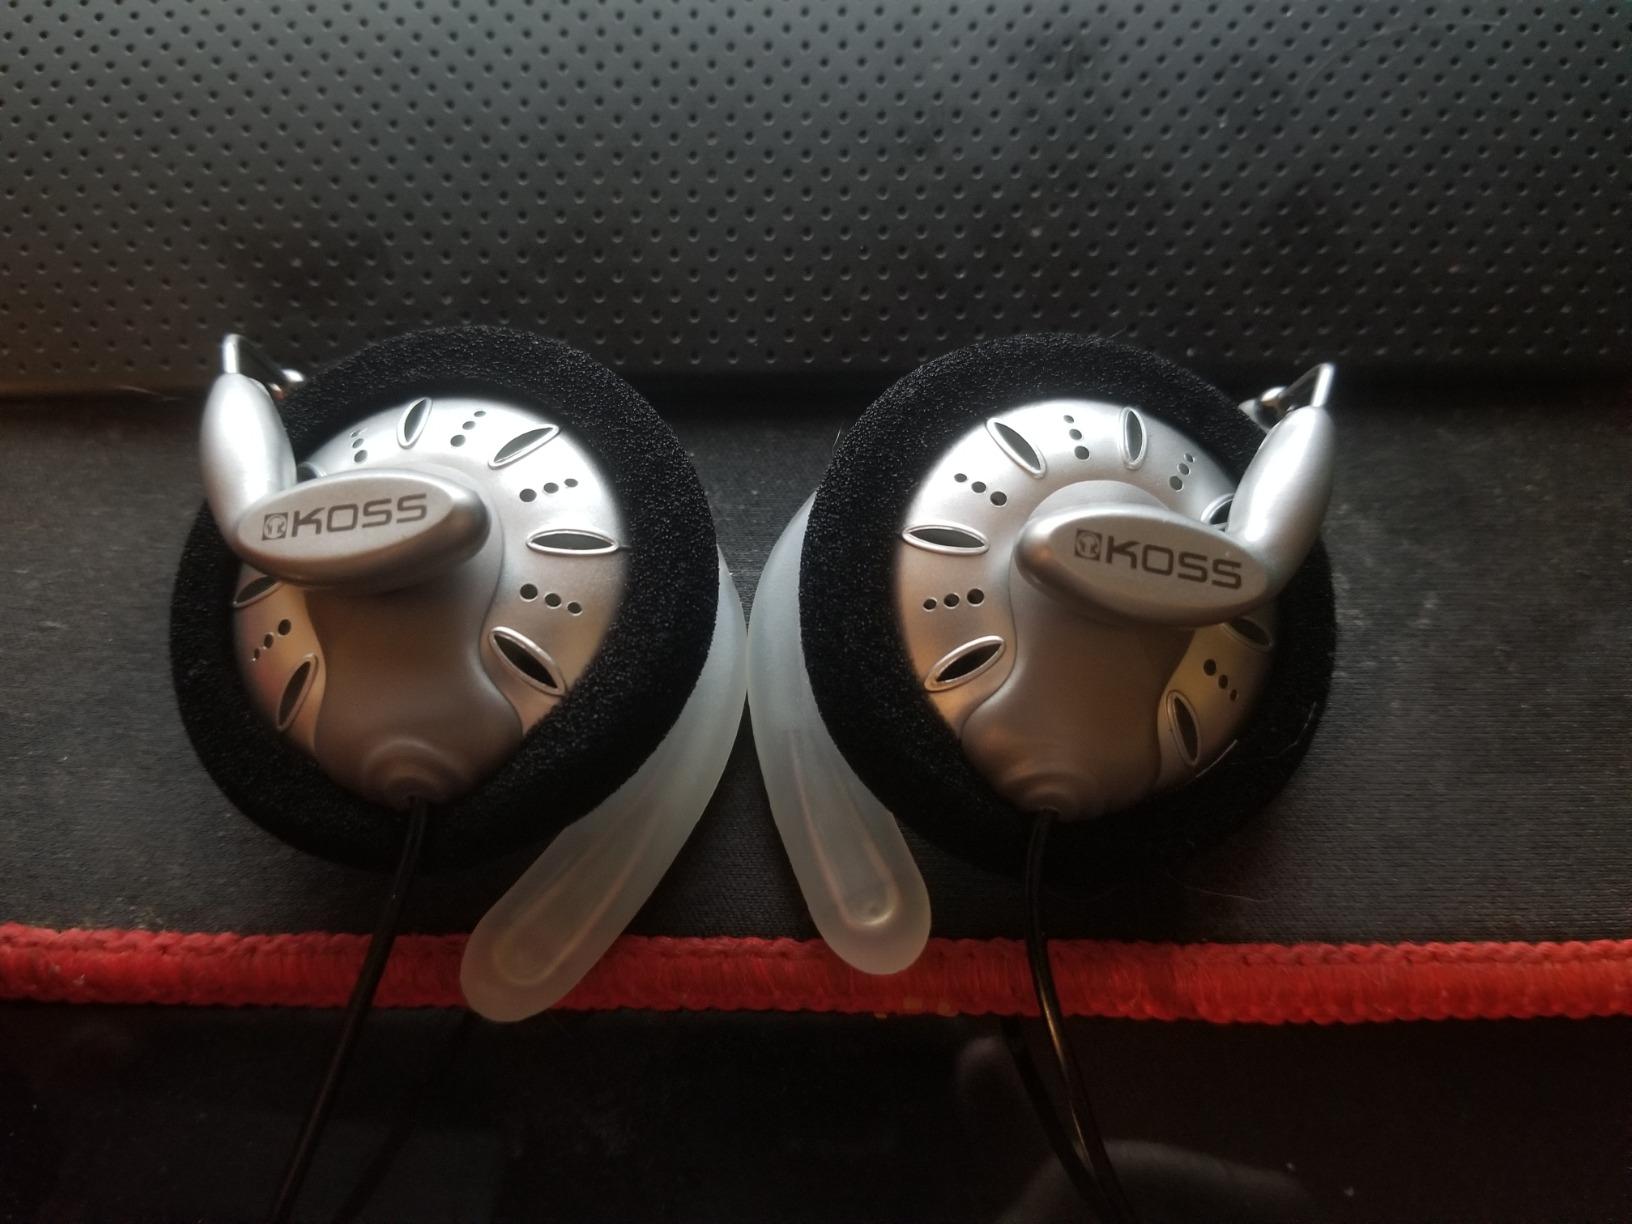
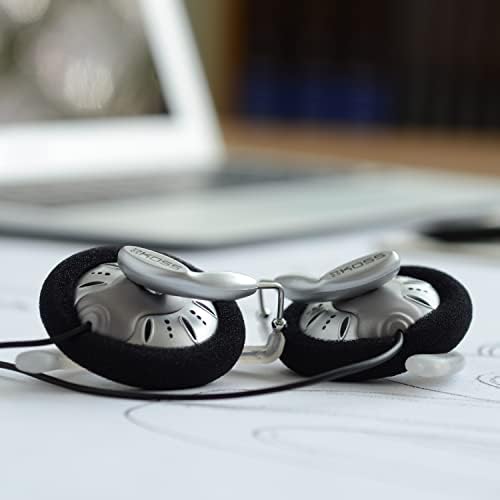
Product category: headphones
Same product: yes